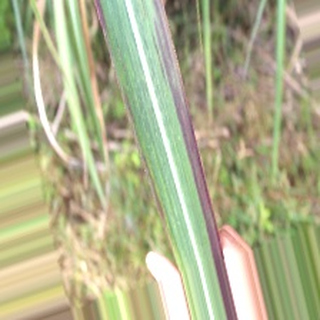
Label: sugarcane_bacterial_blight